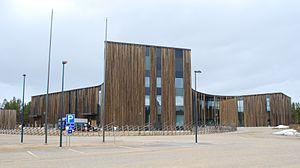
Le Parlement sami de Finlande est l'assemblée élue par les Samis de Finlande pour les représenter, à l'image des deux autres parlements samis, en Norvège et en Suède.
La Laponie est une région transnationale située dans le nord de la Fennoscandie, à cheval sur les territoires norvégien, suédois, finlandais et russe, dont le peuple autochtone sont les Samis.